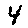
Label: 4